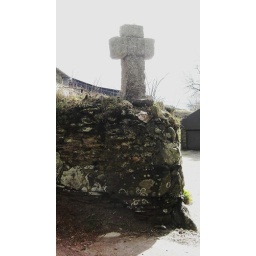
A wayside cross high on the wall of Cross Farm in the village of Diptford in South Devon.